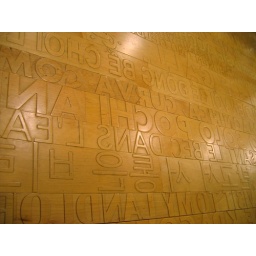
the floor in the seattle public library - made up of the first sentences of some of the books in the collection